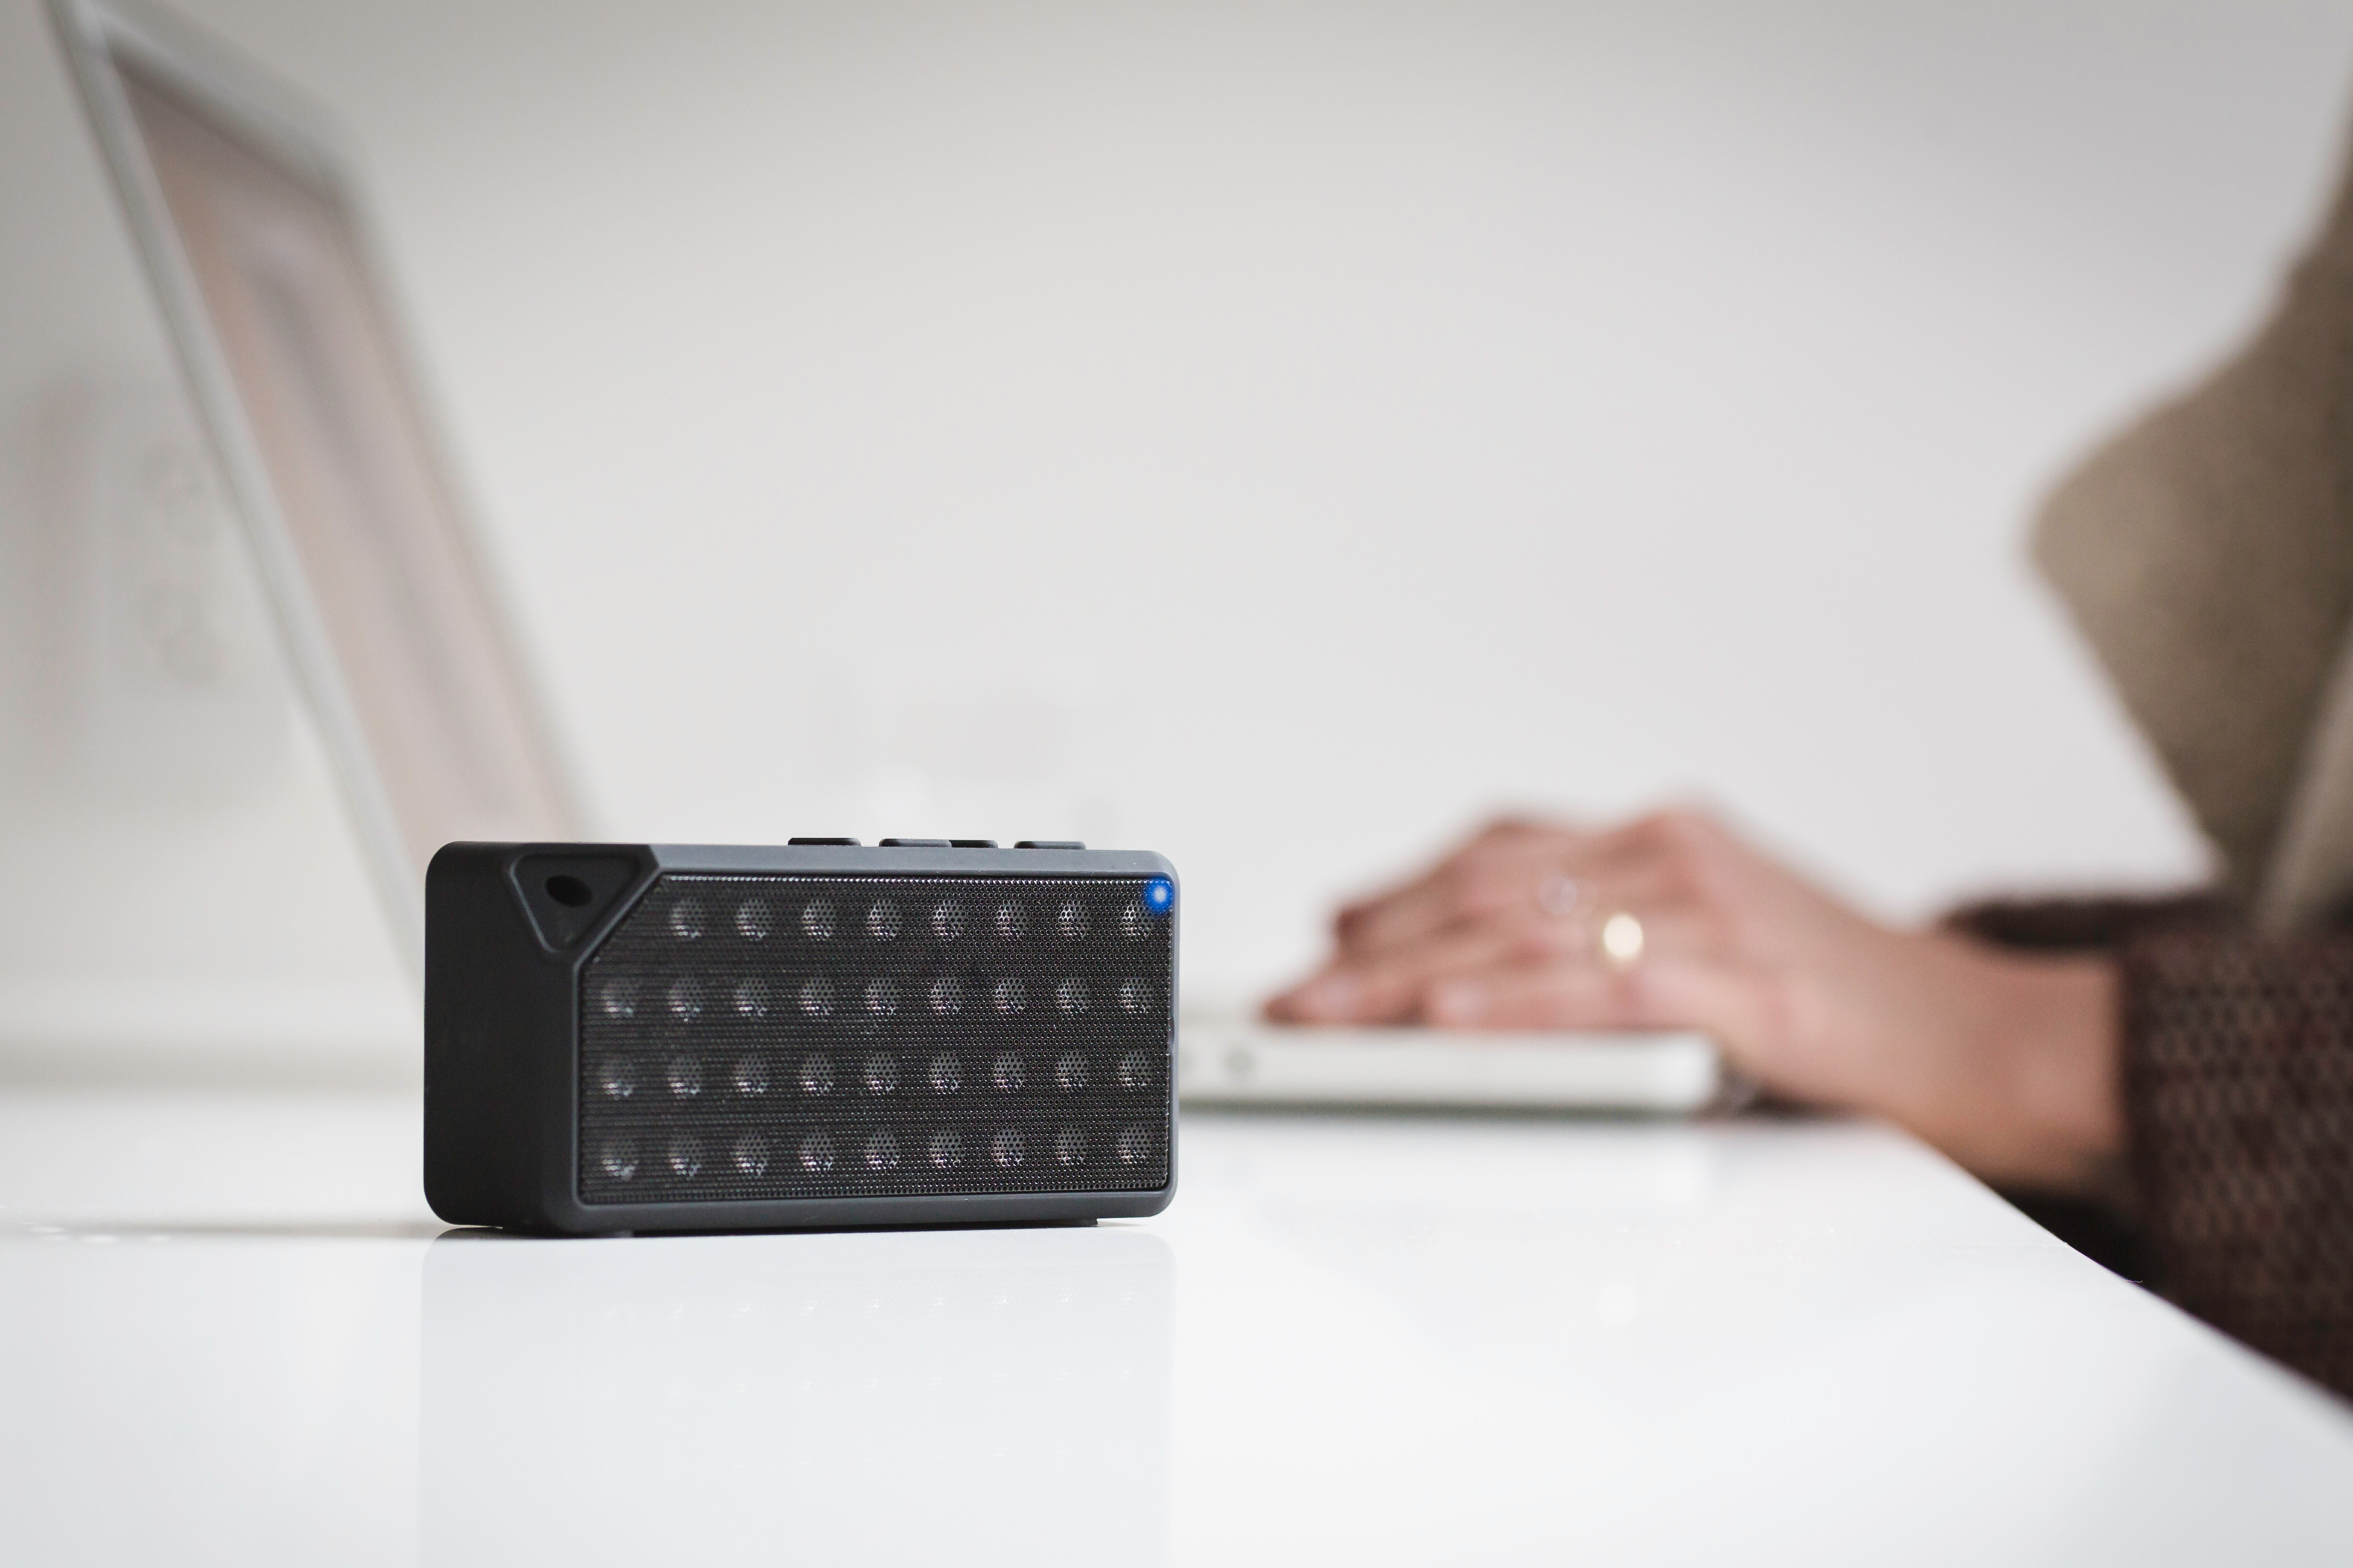
technology, electronic device, finger, hand, electronics, computer keyboard, desk, gadget, office equipment, furniture, nail, input device, gesture, electronic instrument, personal computer, wrist